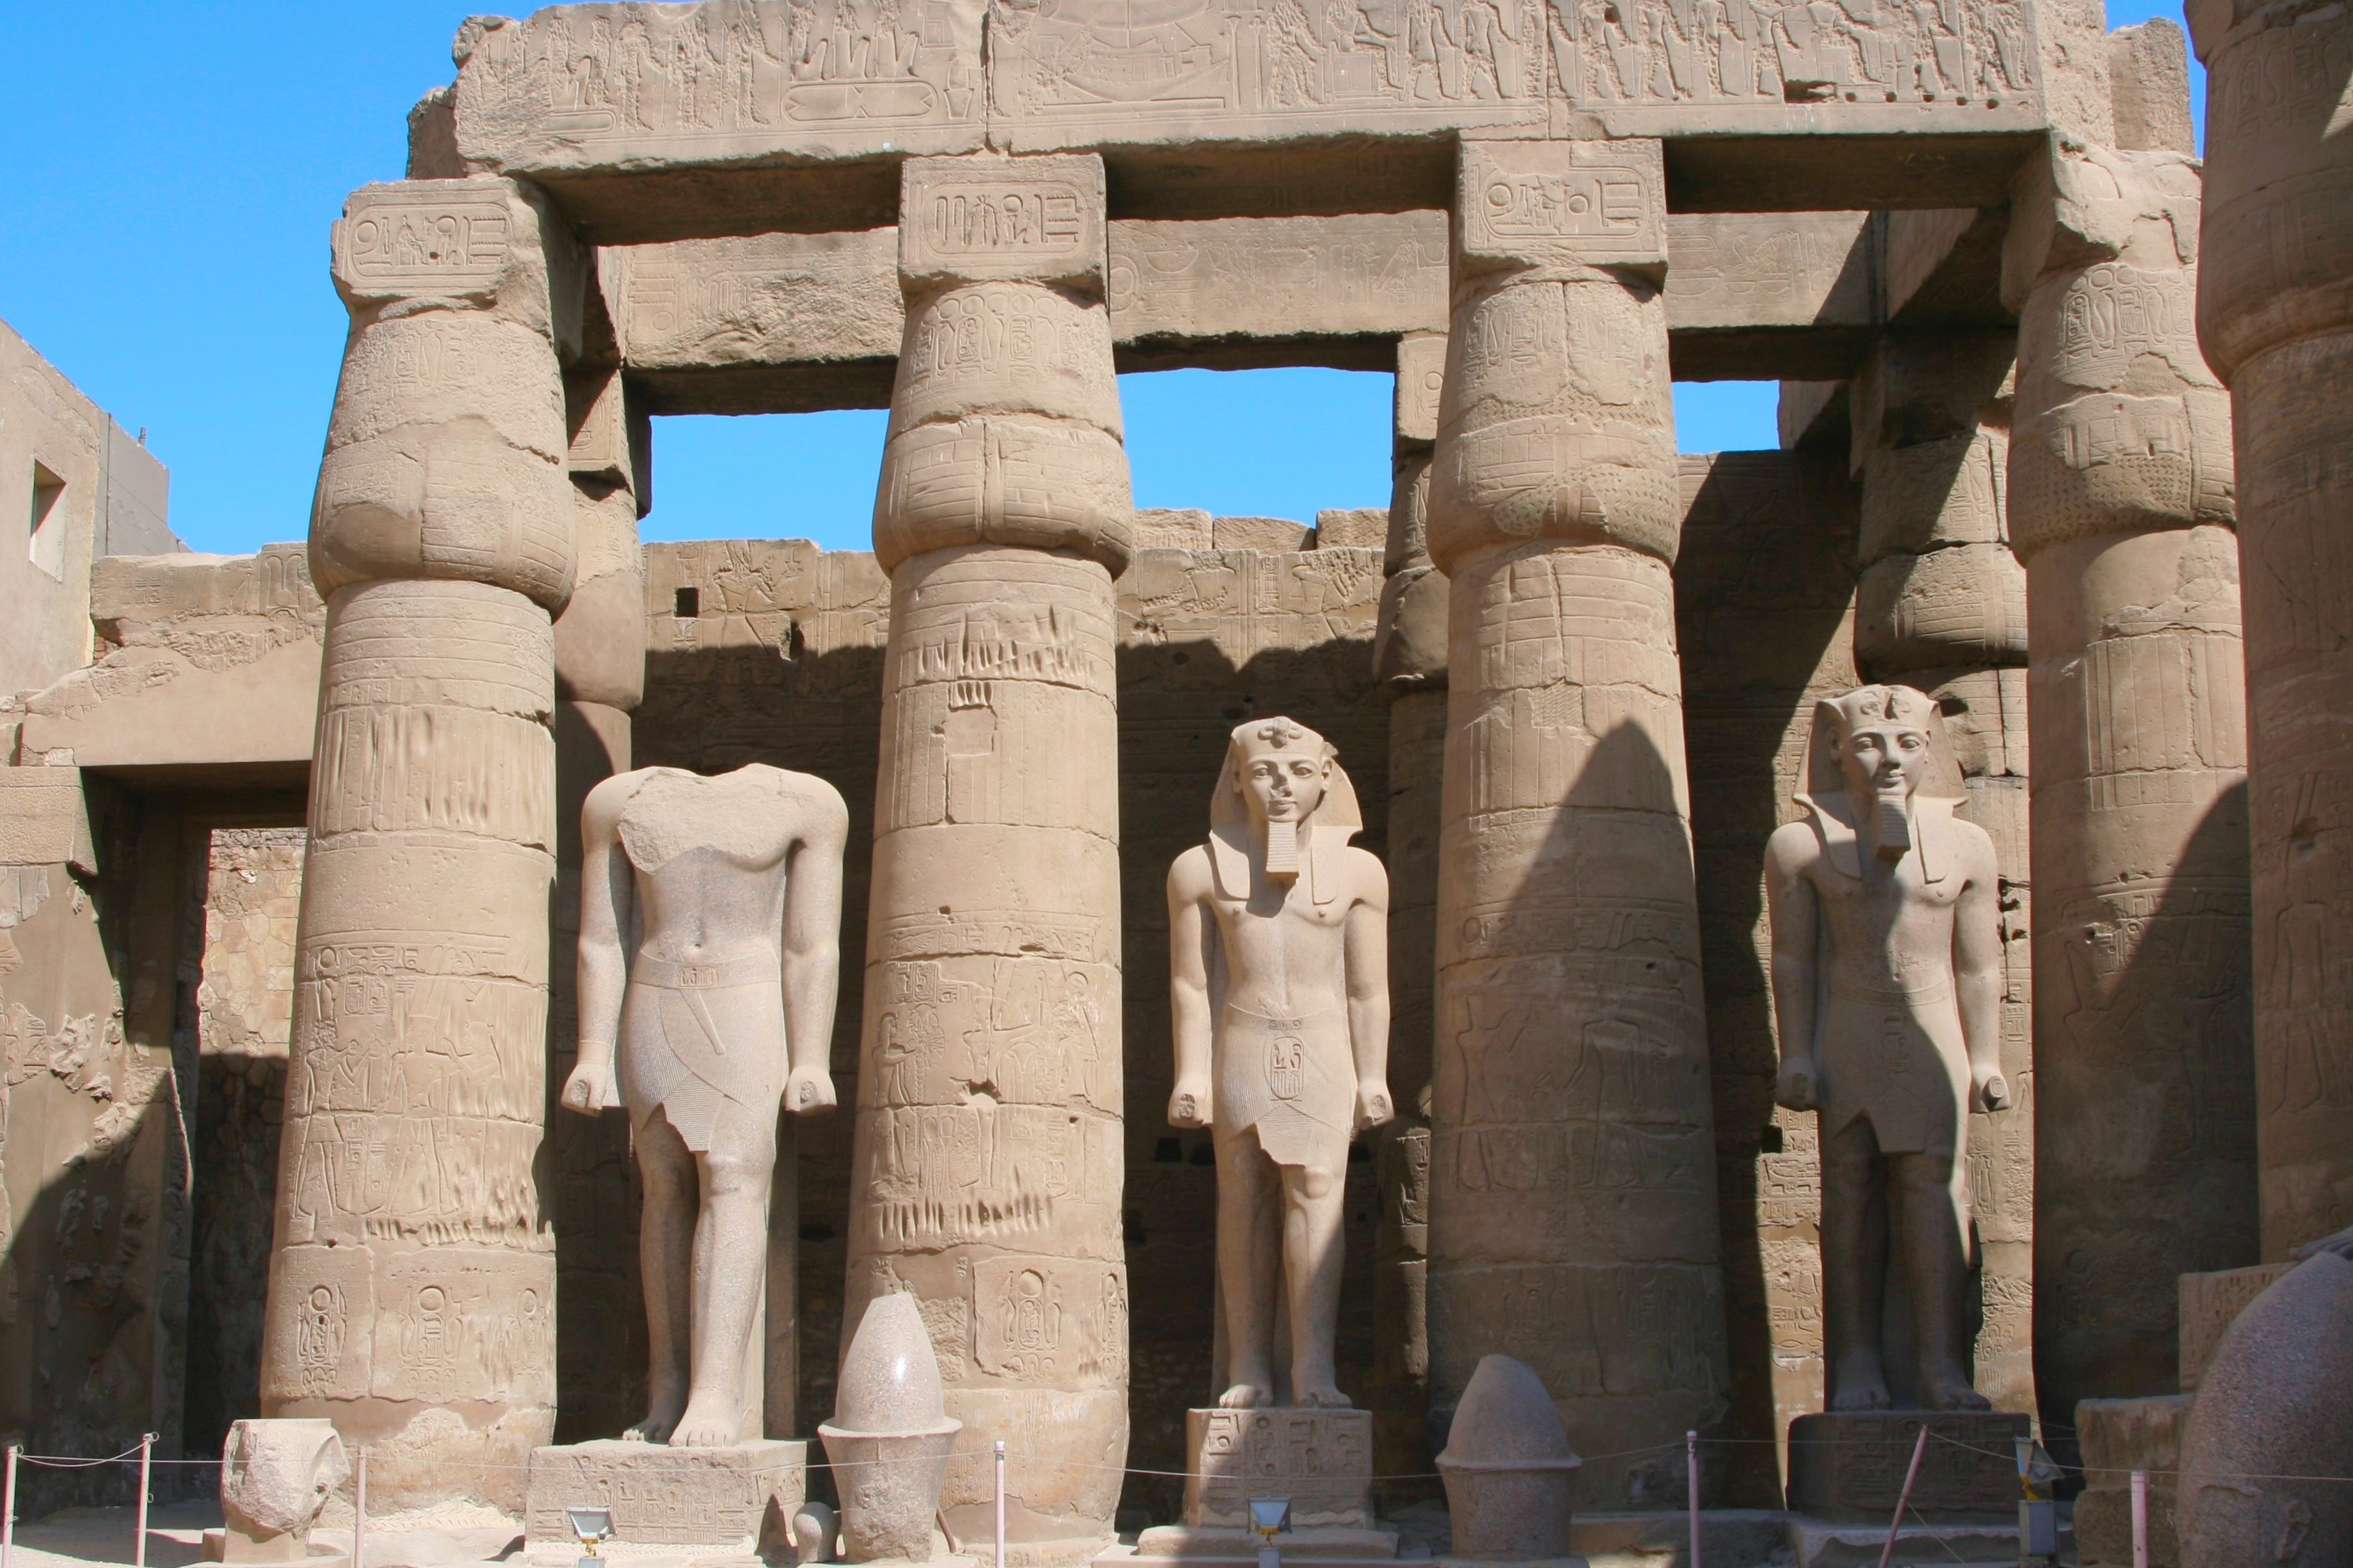
record, architecture, structure, wall, monument, statue, arch, pillar, column, ancient, blue sky, egypt, sculpture, art, temple, beige, ruins, civilization, destruction, luxor, pharaoh, nile, carnac, karnak temple, torso, archaeological site, stone carving, roman temple, hindu temple, megalithic, historic site, hieroglyph, ancient history, white clothes, egyptian temple, ancient roman architecture